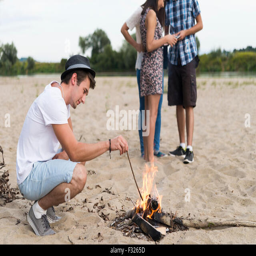
a group of young people hanging around and having fun on sandy beach